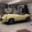
Label: automobile